Edmund Breon

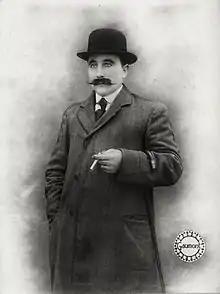
Breon as "Inspecteur Juve" in Louis Feuillade's "Fantômas" (1913)

Edmund Breon (born Iver Edmund de Breon MacLaverty; 12 December 1882 – 24 June 1953) was a Scottish film and stage actor. He appeared in more than 130 films between 1907 and 1952.